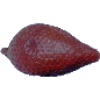
Label: Salak 1